96P/Machholz

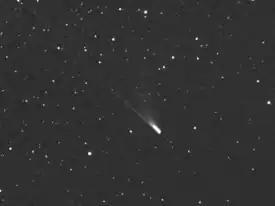
96P/Machholz as seen by STEREO-A in April 2007

Comet 96P/Machholz or 96P/Machholz 1 is a short-period sungrazing comet discovered on May 12, 1986, by amateur astronomer Donald Machholz on Loma Prieta peak, in central California using binoculars. On June 6, 1986, 96P/Machholz passed from the Earth. 96P/Machholz last came to perihelion on January 31, 2023. The comet has an estimated diameter of around .